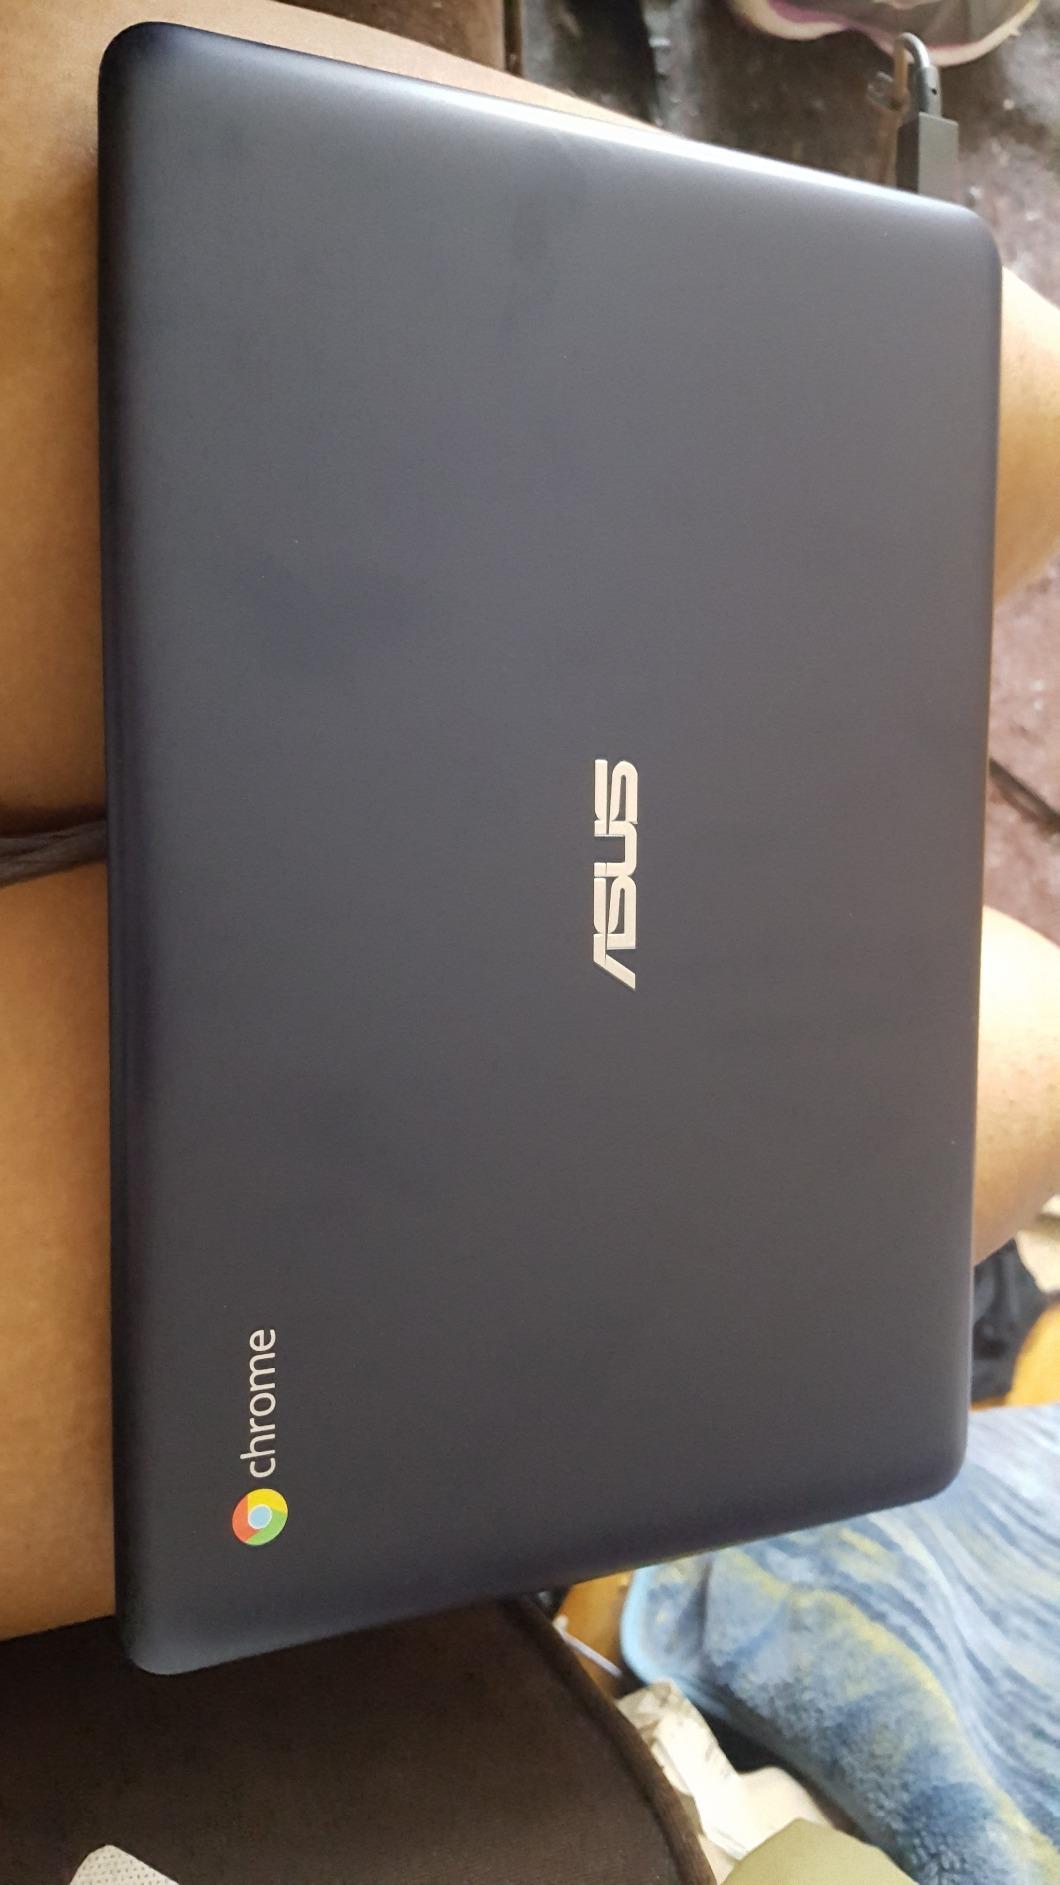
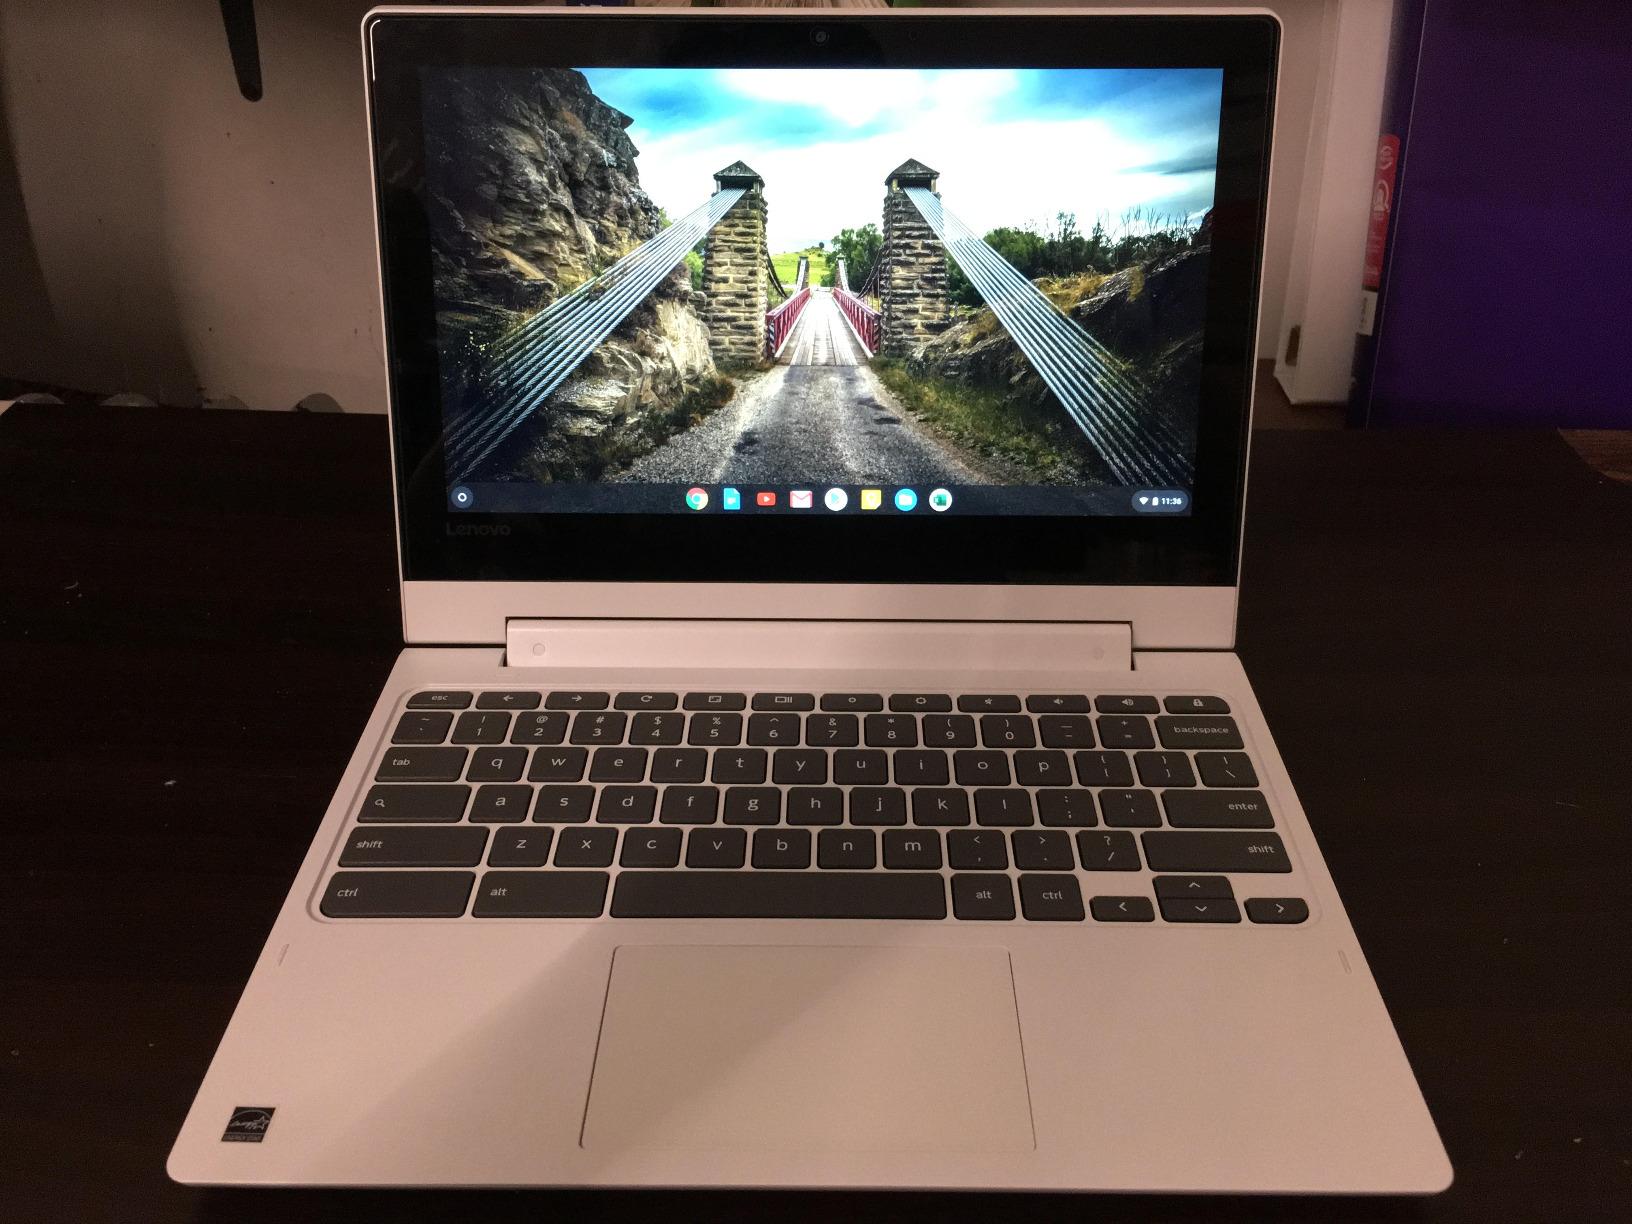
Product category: laptop
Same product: no